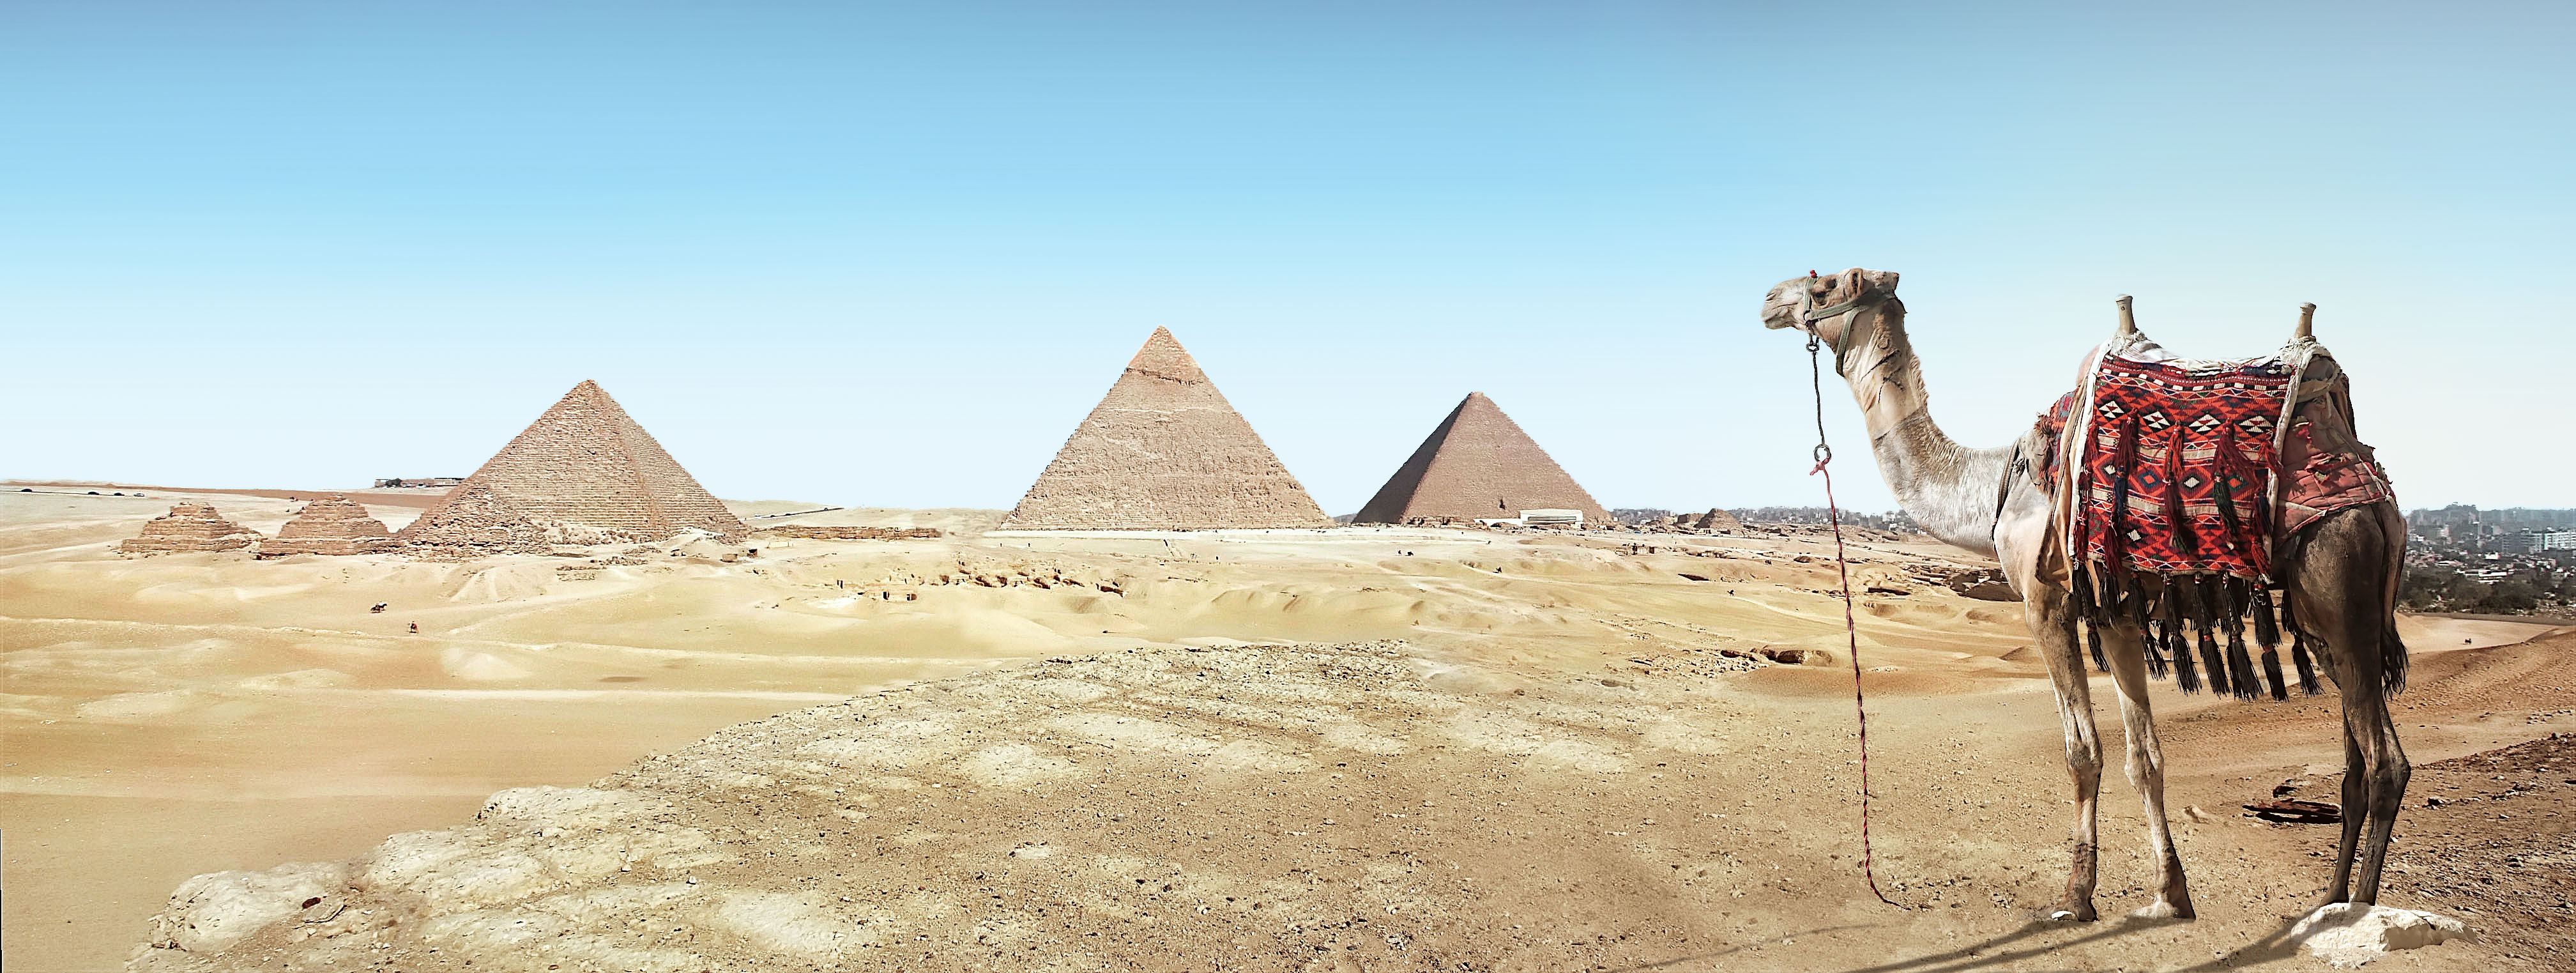
landscape, sand, desert, monument, camel, pyramid, ancient, landmark, egypt, temple, ruins, badlands, hot, cairo, wadi, pyramids, ancient history